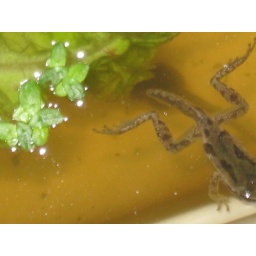
Frog in the tub in the house